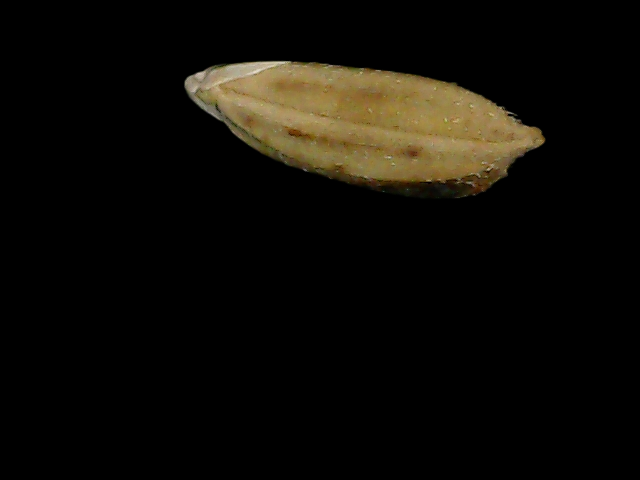
Rice variety: Bd76